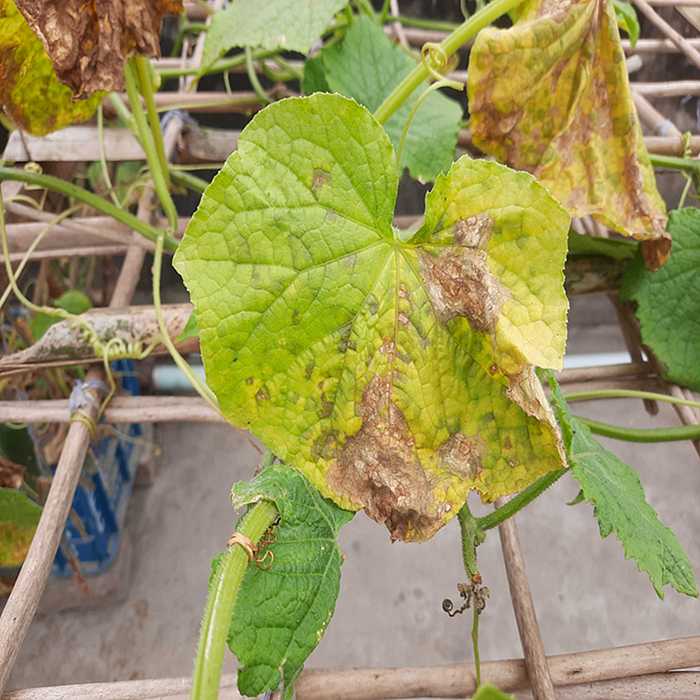
Plant: Cucumber
Label: Anthracnose lesions